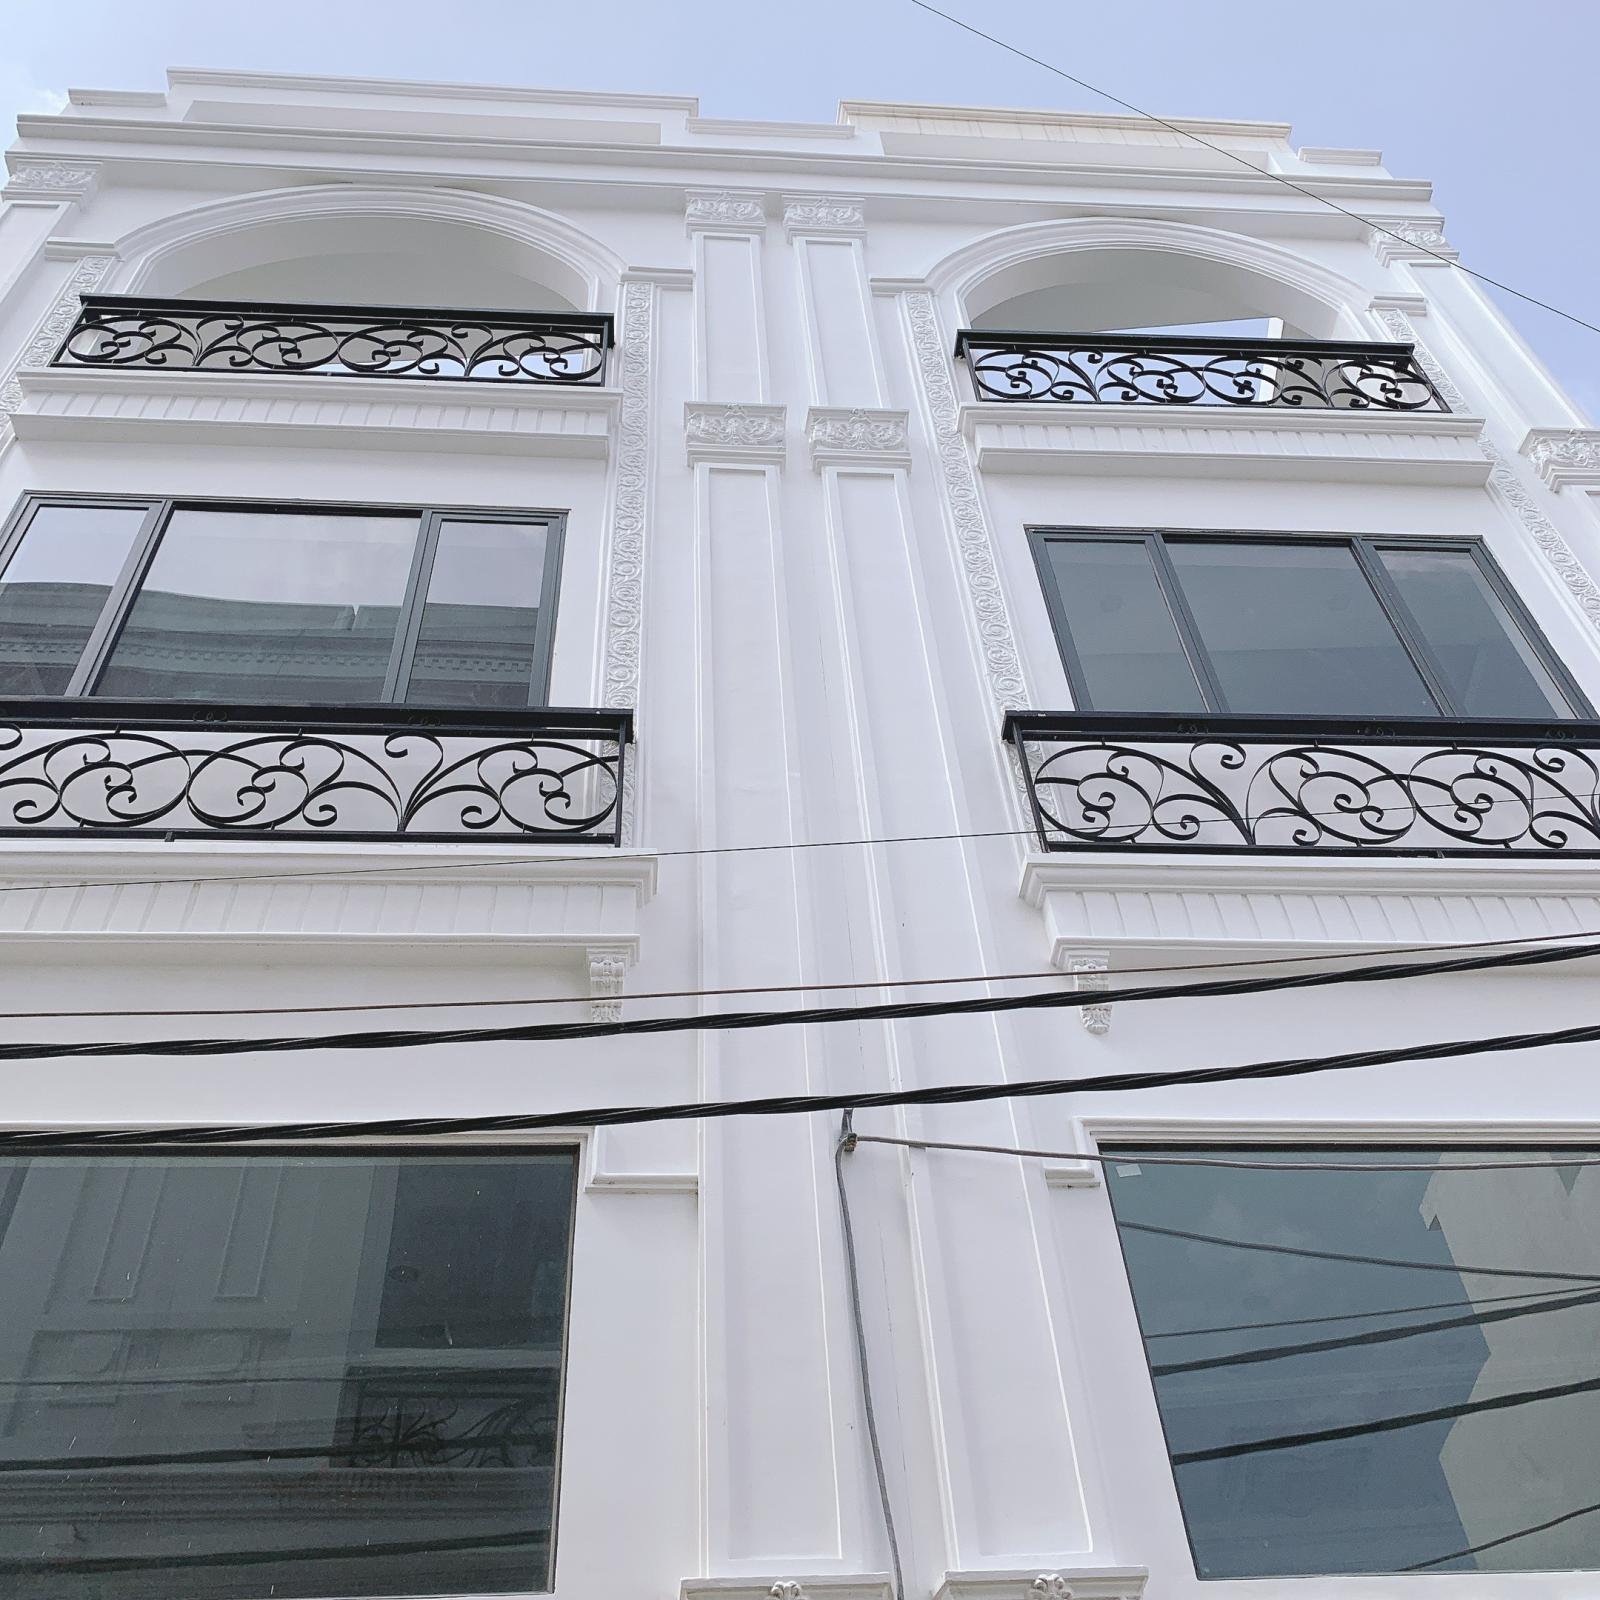
có một ngôi nhà cao tầng xuất hiện ở trong bức ảnh